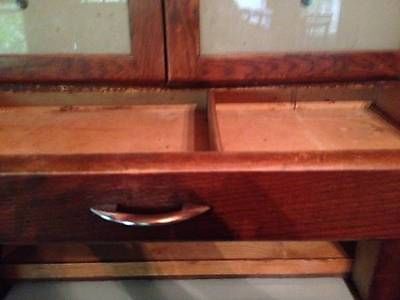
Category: cabinet